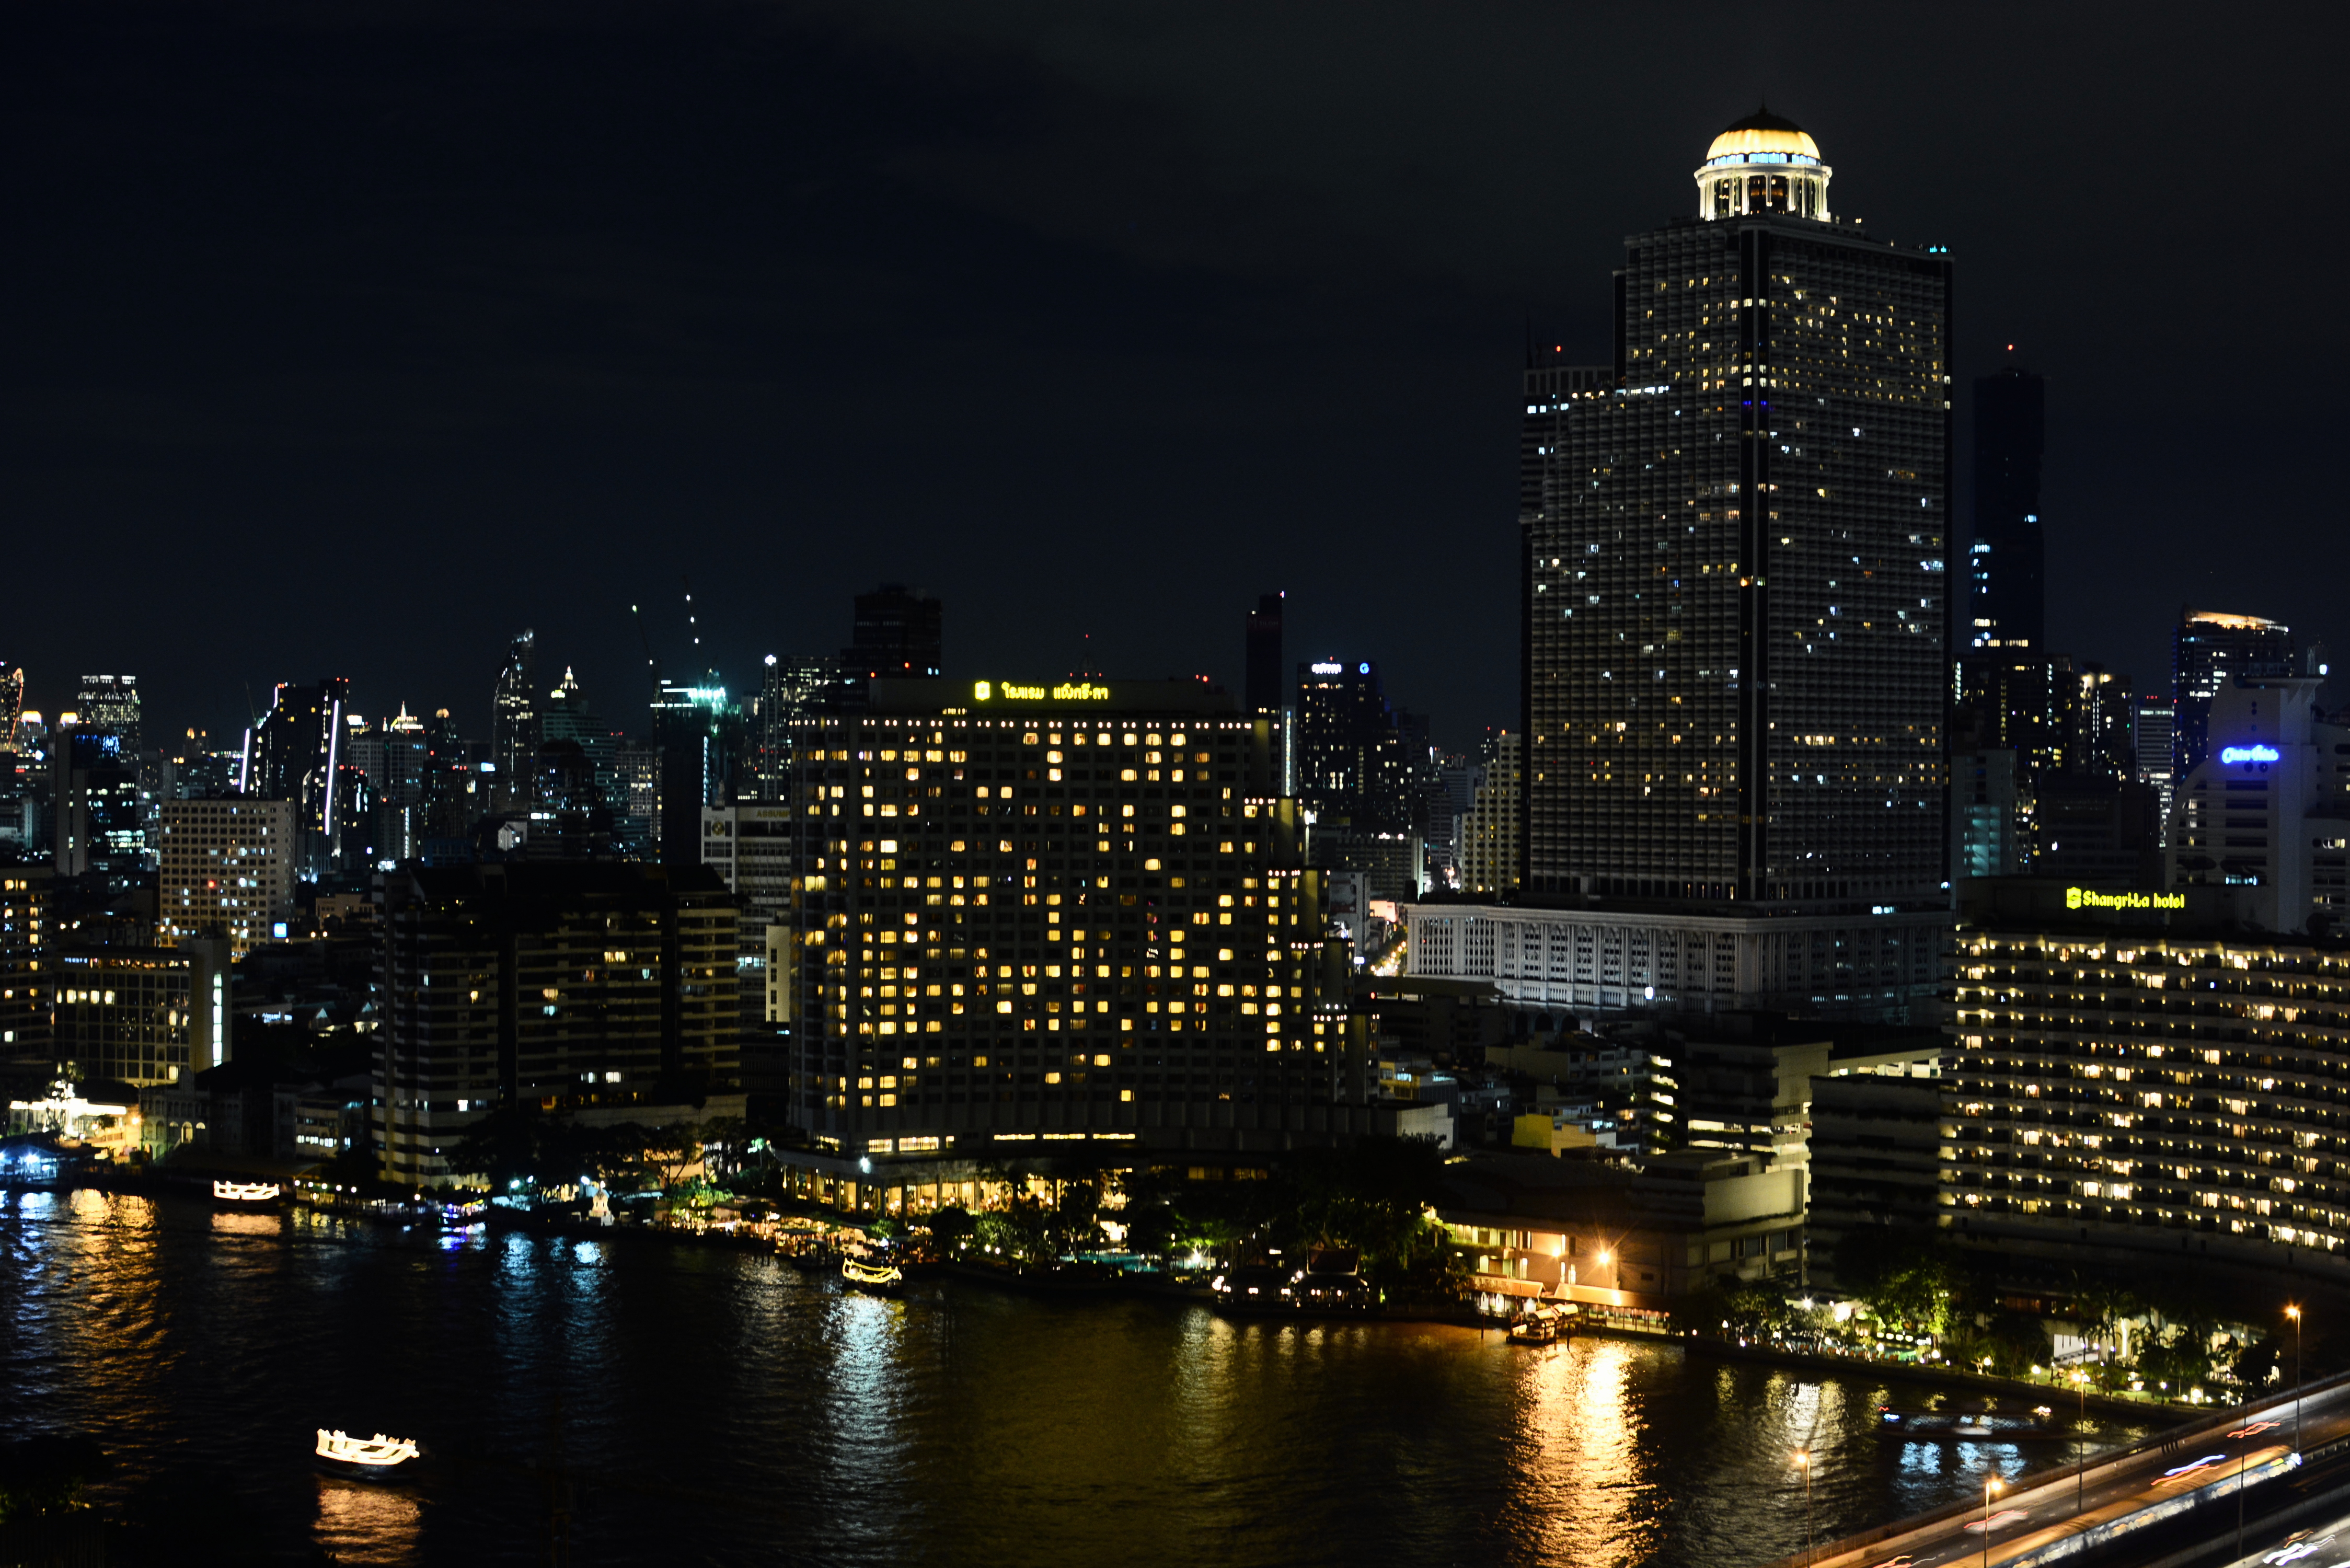
water, horizon, light, architecture, bridge, skyline, night, city, skyscraper, river, cityscape, downtown, travel, dusk, evening, reflection, tower, landmark, harbor, darkness, waterfront, lights, buildings, city lights, metropolis, cityview, urban area, geographical feature, human settlement, metropolitan area, boat ferry